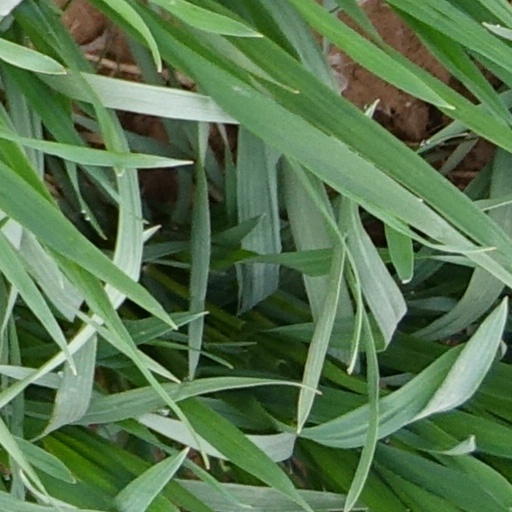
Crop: wheat